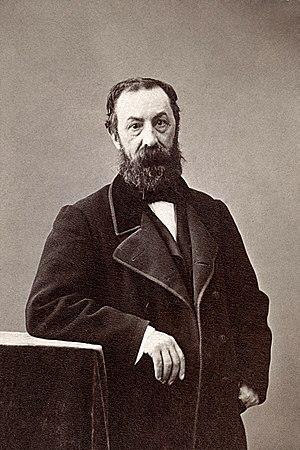
Philibert Audebrand (18015 - 1906), écrivain, chroniqueur et journaliste français.
Philibert Audebrand était un écrivain français, journaliste, auteur de chroniques, de vers satiriques et de romans historiques. Dans Mémoires d'un passant, il a consacré à Bernard-François Balssa, père d'Honoré de Balzac qu'il considère comme un personnage prodigieux, un savoureux portrait.